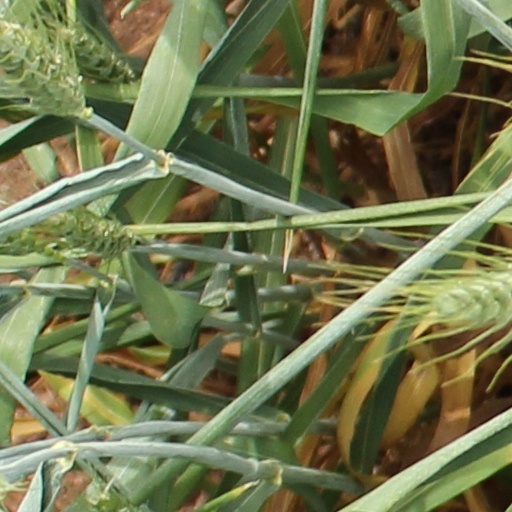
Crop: wheat